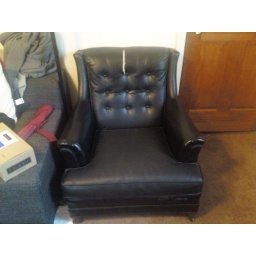
The black chair in my home